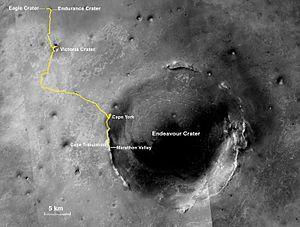
Endeavour est un cratère météoritique martien de 22 km de diamètre et d'une profondeur de 300 mètres qui se situe dans la région de Meridiani Planum.